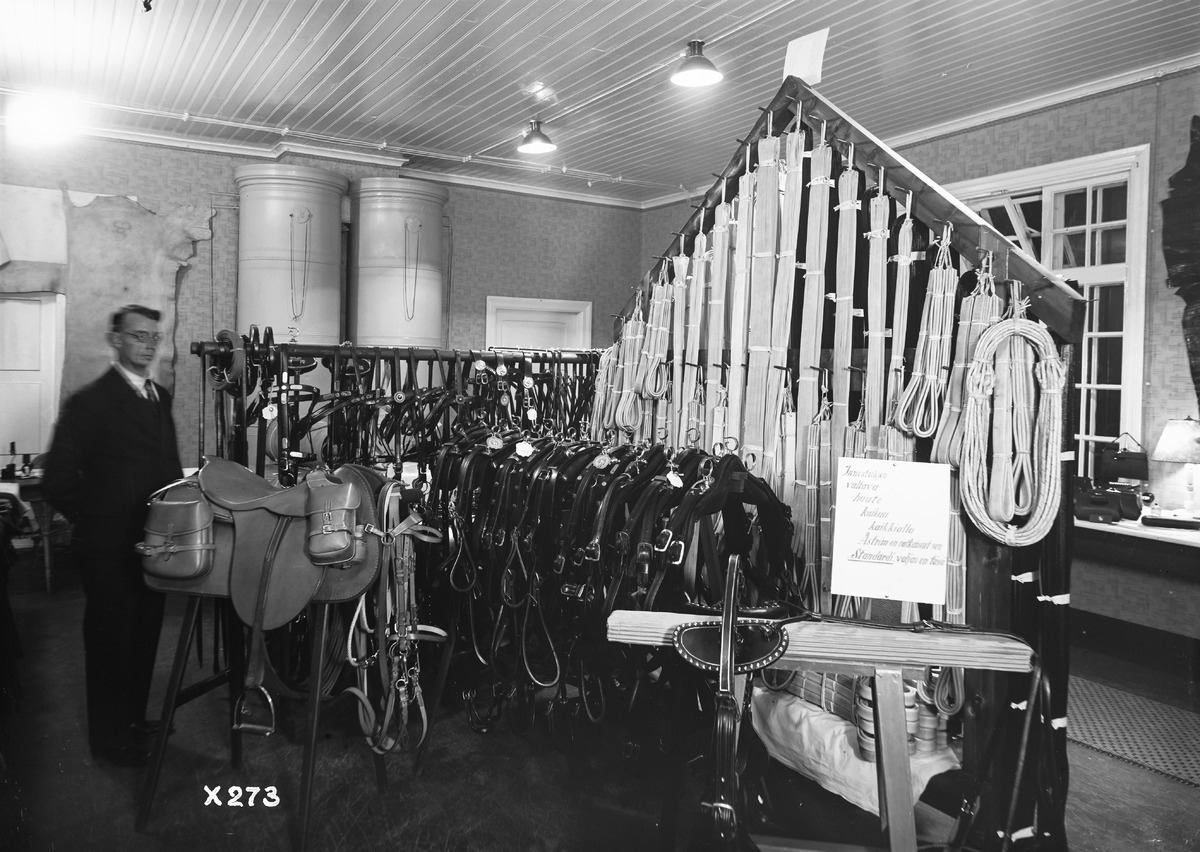
Veljekset Åström Oy:n näyttelyosasto oululaisen teollisuuden näyttelyssä
The department of Veljekset Åström Oy at the exhibition of Oulu's industry
sisällön kuvaus: Veljekset Åström Oy:n näyttelyosasto oululaisen teollisuuden näyttelyssä 7.10.1933. content description: The department of Veljekset Åström Oy at the exhibition of Oulu's industry on October 7, 1933.
Vuosi: 1933
Paikka: Suomi, Oulu, Suomi, Pohjois-Pohjanmaa, Oulu
Aiheet: Veljekset Åström Oy; nahkateollisuus; näyttelyt; exhibition; leather industry